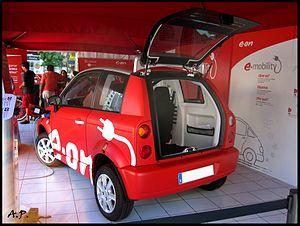
La Th!nk City est un véhicule électrique. C'est une automobile citadine ou périurbaine qui a été produite par le constructeur norvégien Th!nk Global grâce à l’aide de son partenaire industriel Valmet Automotive, basé en Finlande. C'est une petite voiture biplace, voire 2 + 2 dans certains pays, qui est capable de rouler sur route et autoroute. Ce véhicule a été fabriqué de 2008 à 2012. Il dispose d’une vitesse de pointe de 110 km/h et d’une autonomie de 160 km, à sa sortie d'usine, sur une charge complète.